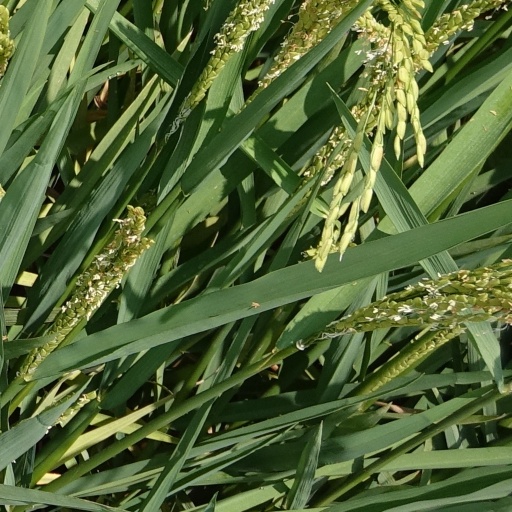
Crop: rice